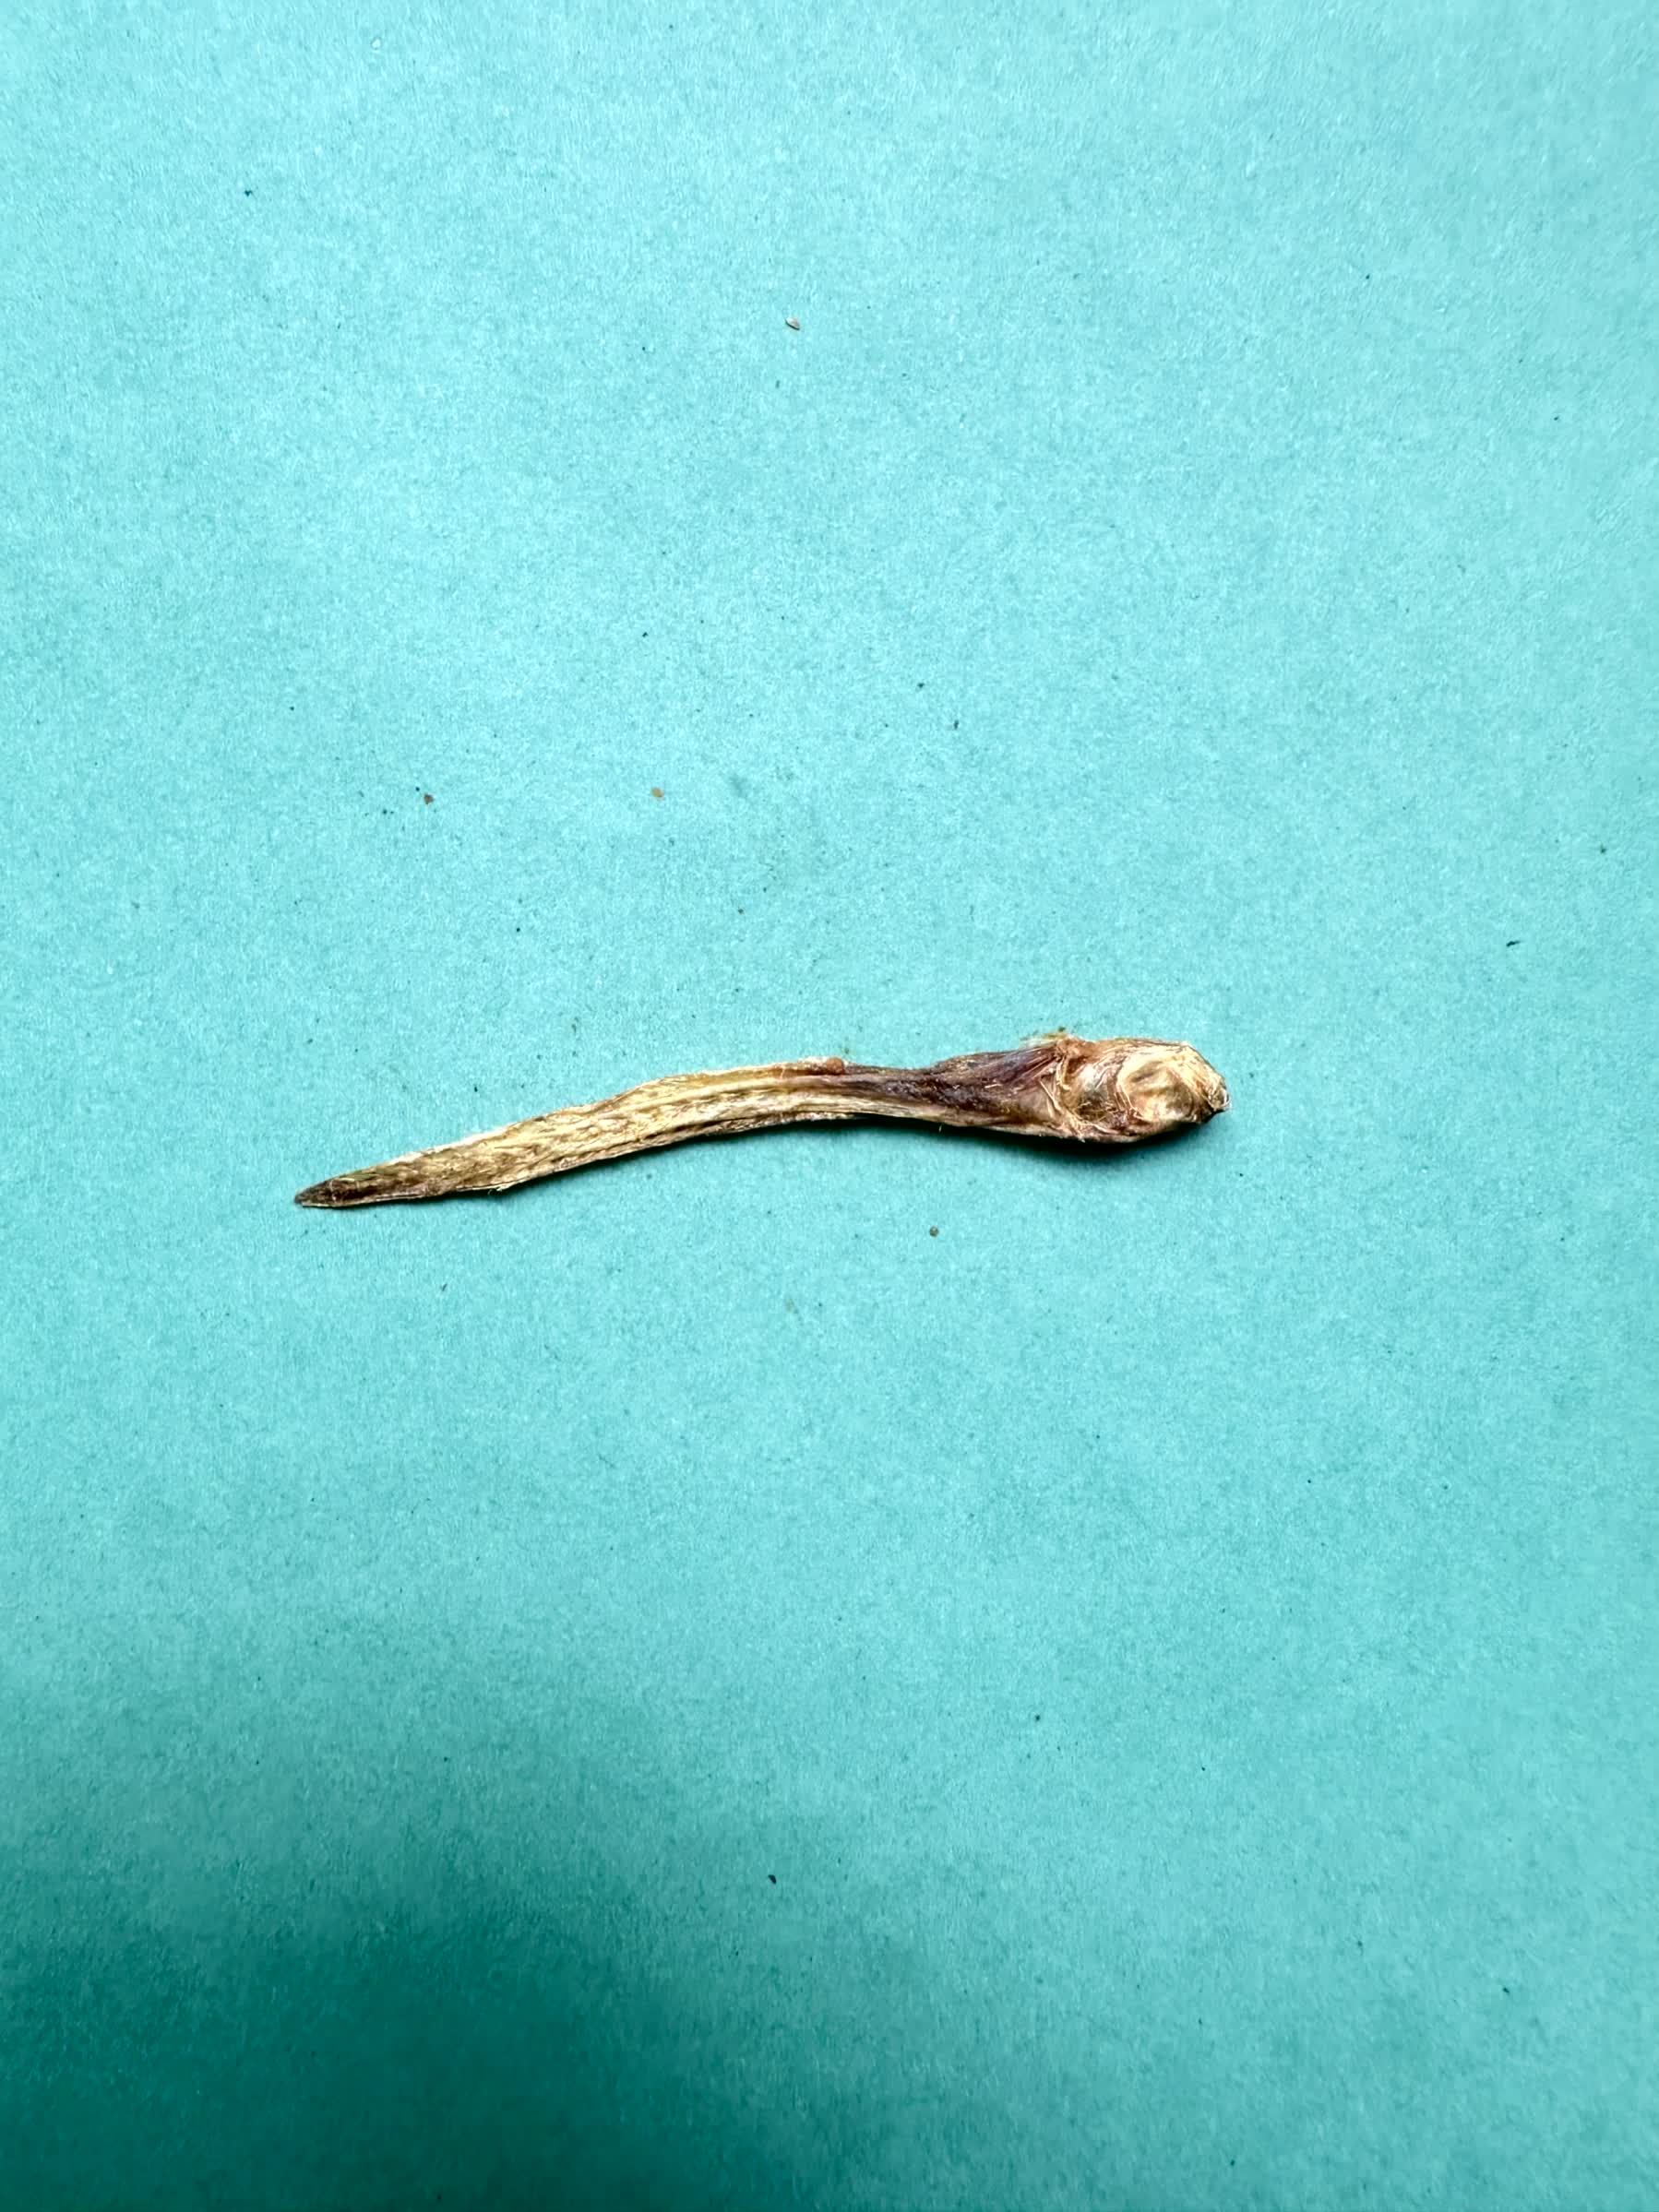
Species: Chewa